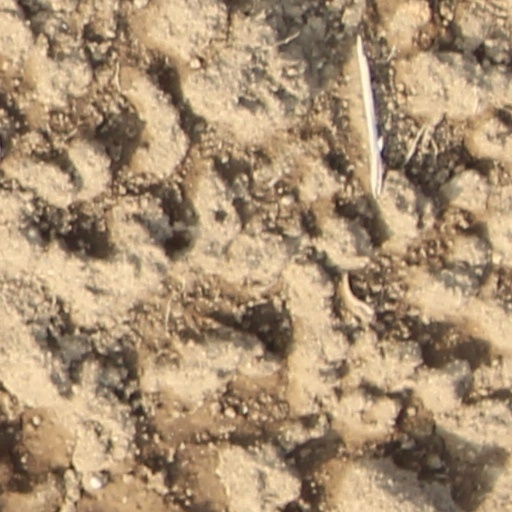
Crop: wheat